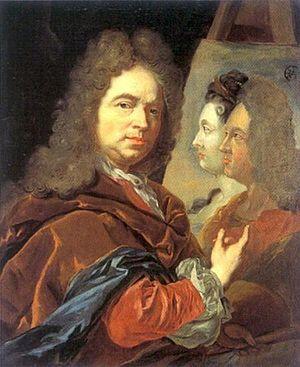
Jan Frans van Douven, ou Johan Francois Douven, né à Ruremonde le 2 mars 1656 – décédé à Düsseldorf en 1727, est un peintre de portraits des Pays-Bas méridionaux appartenant à l'école néerlandaise de Leyde. Né à Ruremonde, il passe la plupart de sa vie en tant que peintre de cour à Düsseldorf, aujourd'hui en Allemagne, où il crée la plupart de ses œuvres.